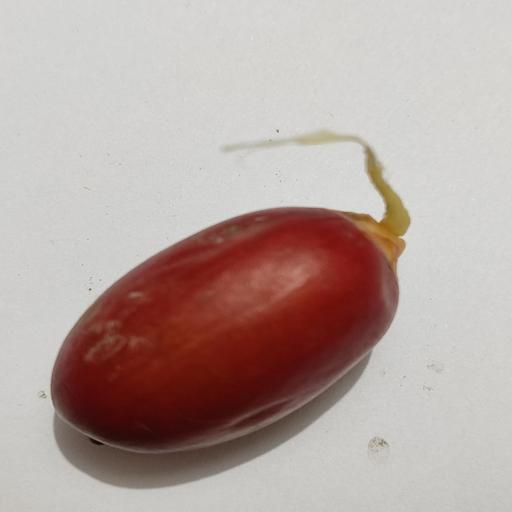
Crop type: Date Palm